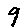
Label: 9